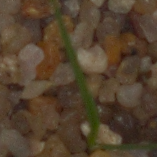
Label: loose_silkybent